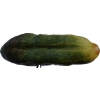
Label: cucumber